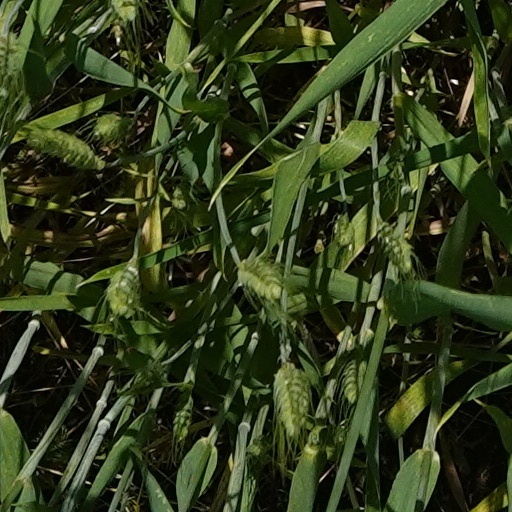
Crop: wheat